Dado Marino

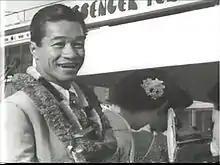
Marino in 1952

Salvador "Dado" Marino (1915–1989) was a flyweight boxer from Honolulu, Hawaii, who became Undisputed World flyweight champion in 1950. He also boxed as a bantamweight, and unsuccessfully fought for the World bantamweight title.